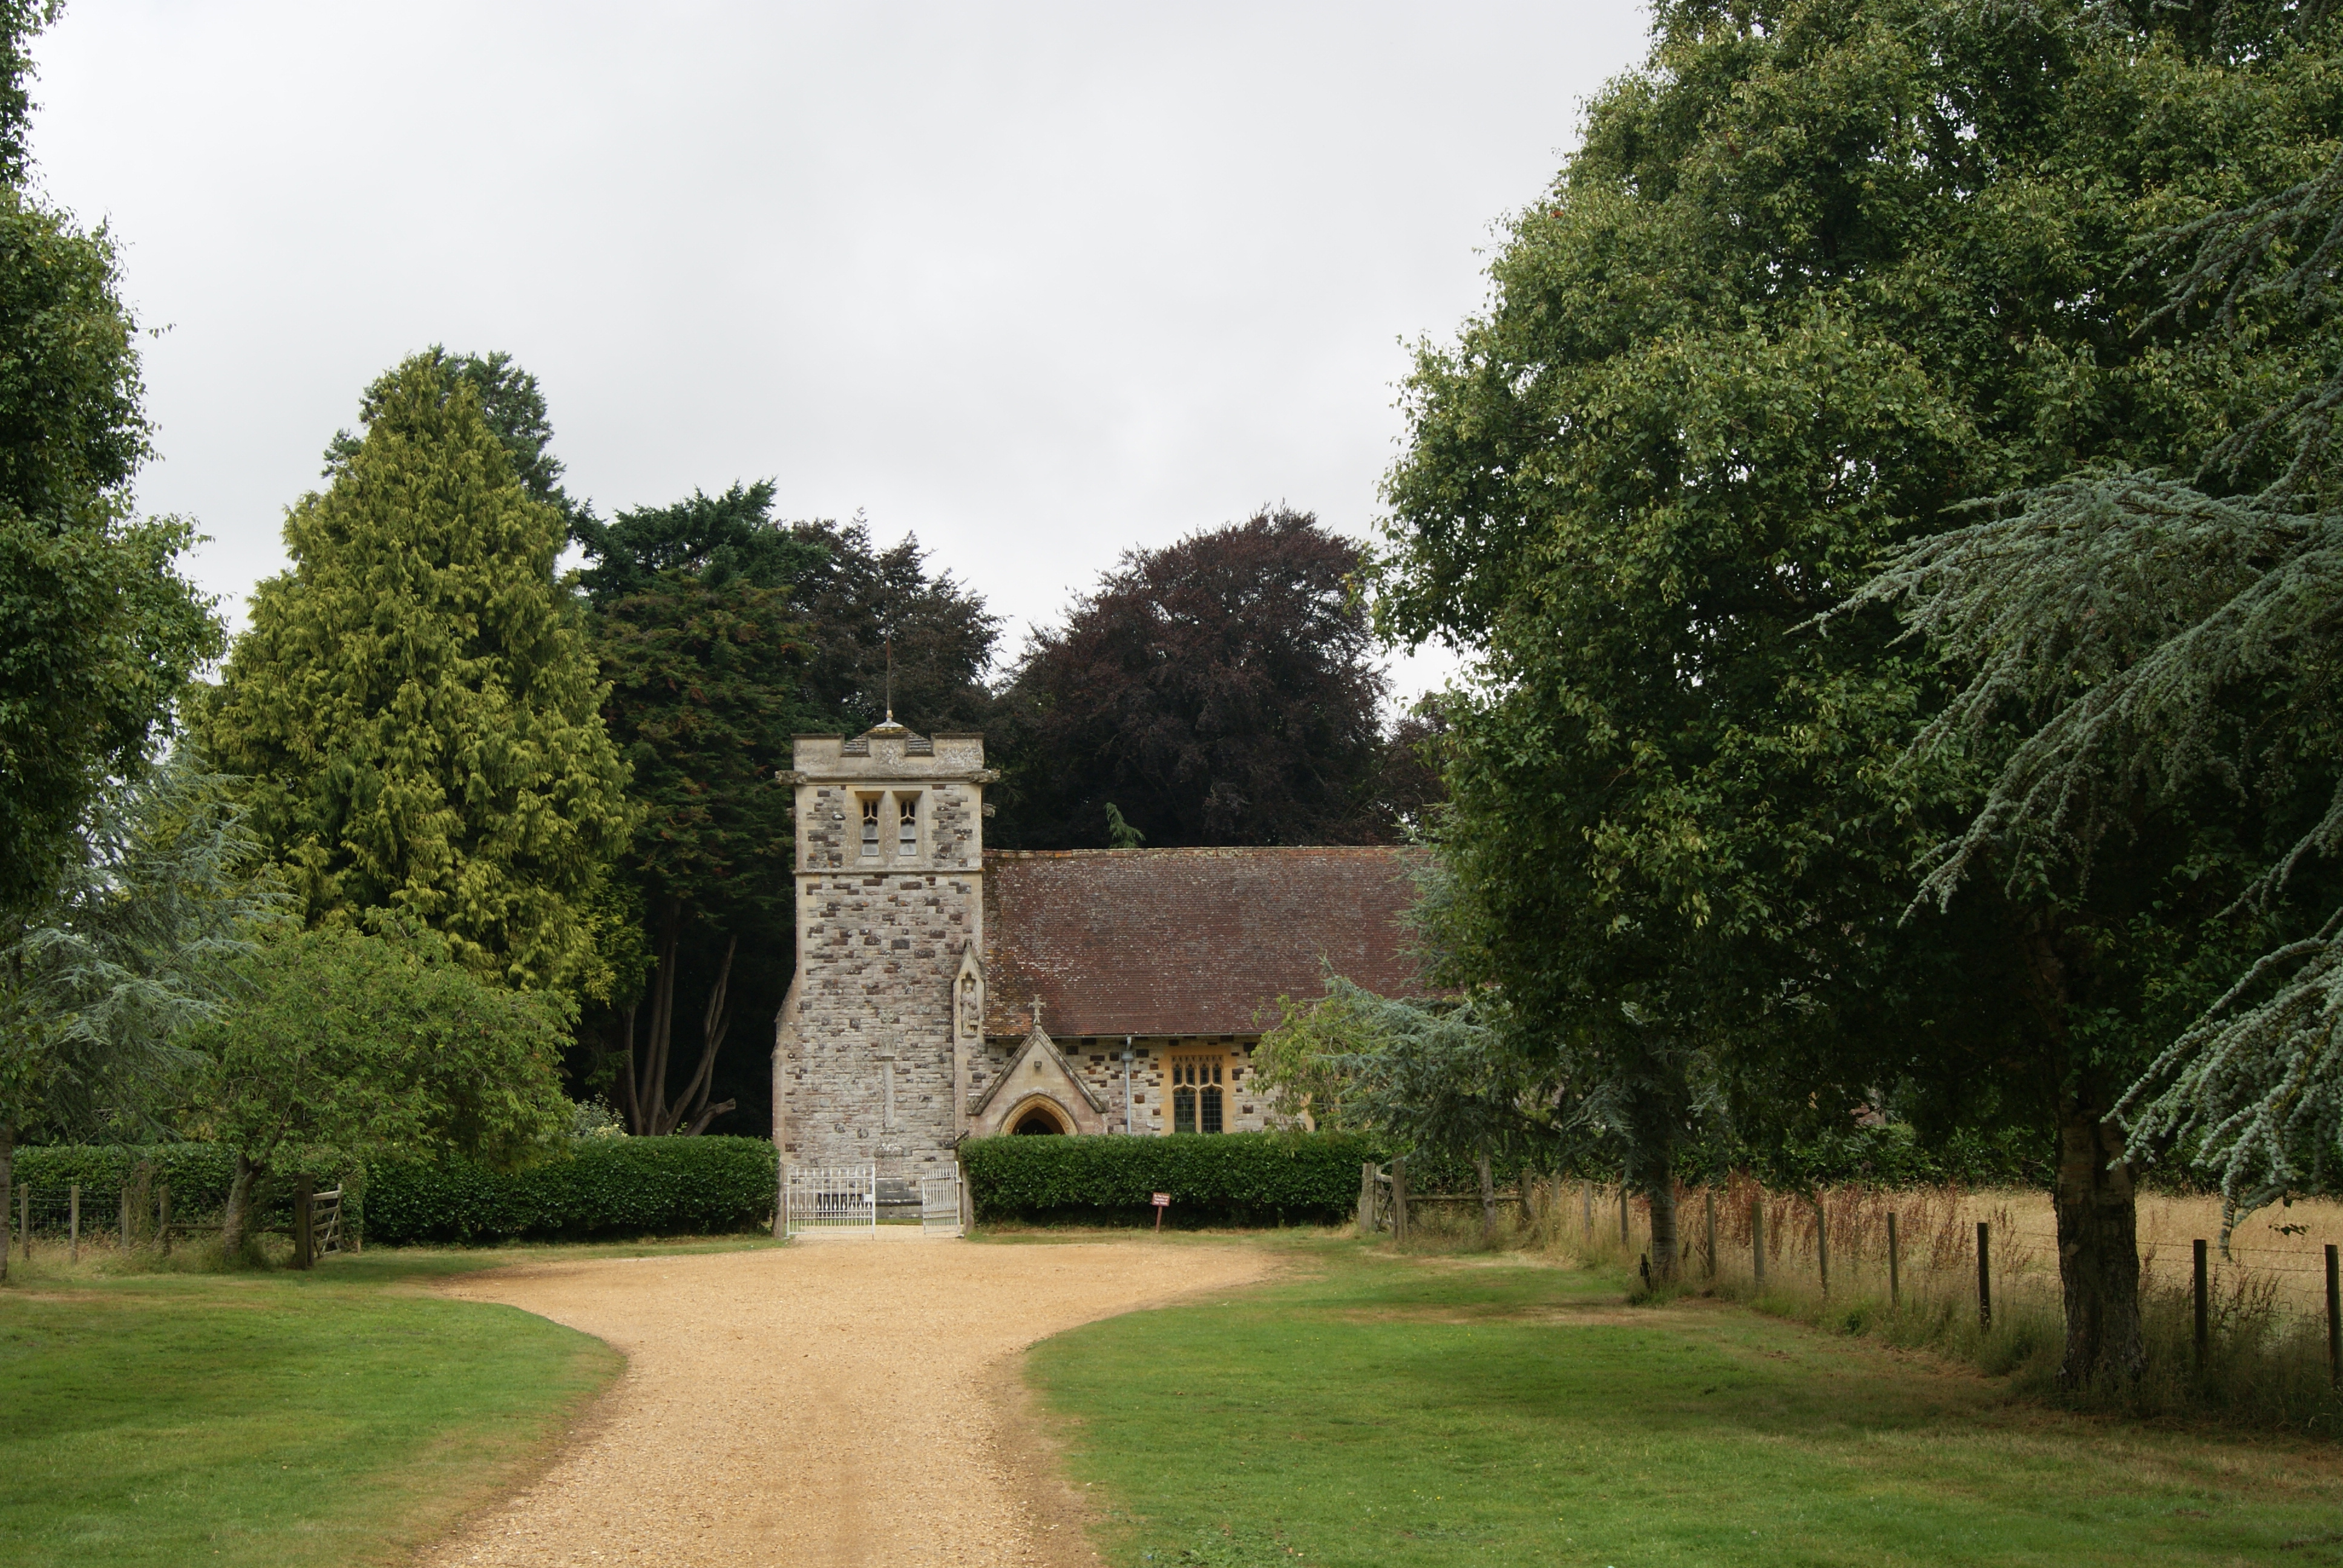
lawn, building, chateau, garden, place of worship, estate, rural area